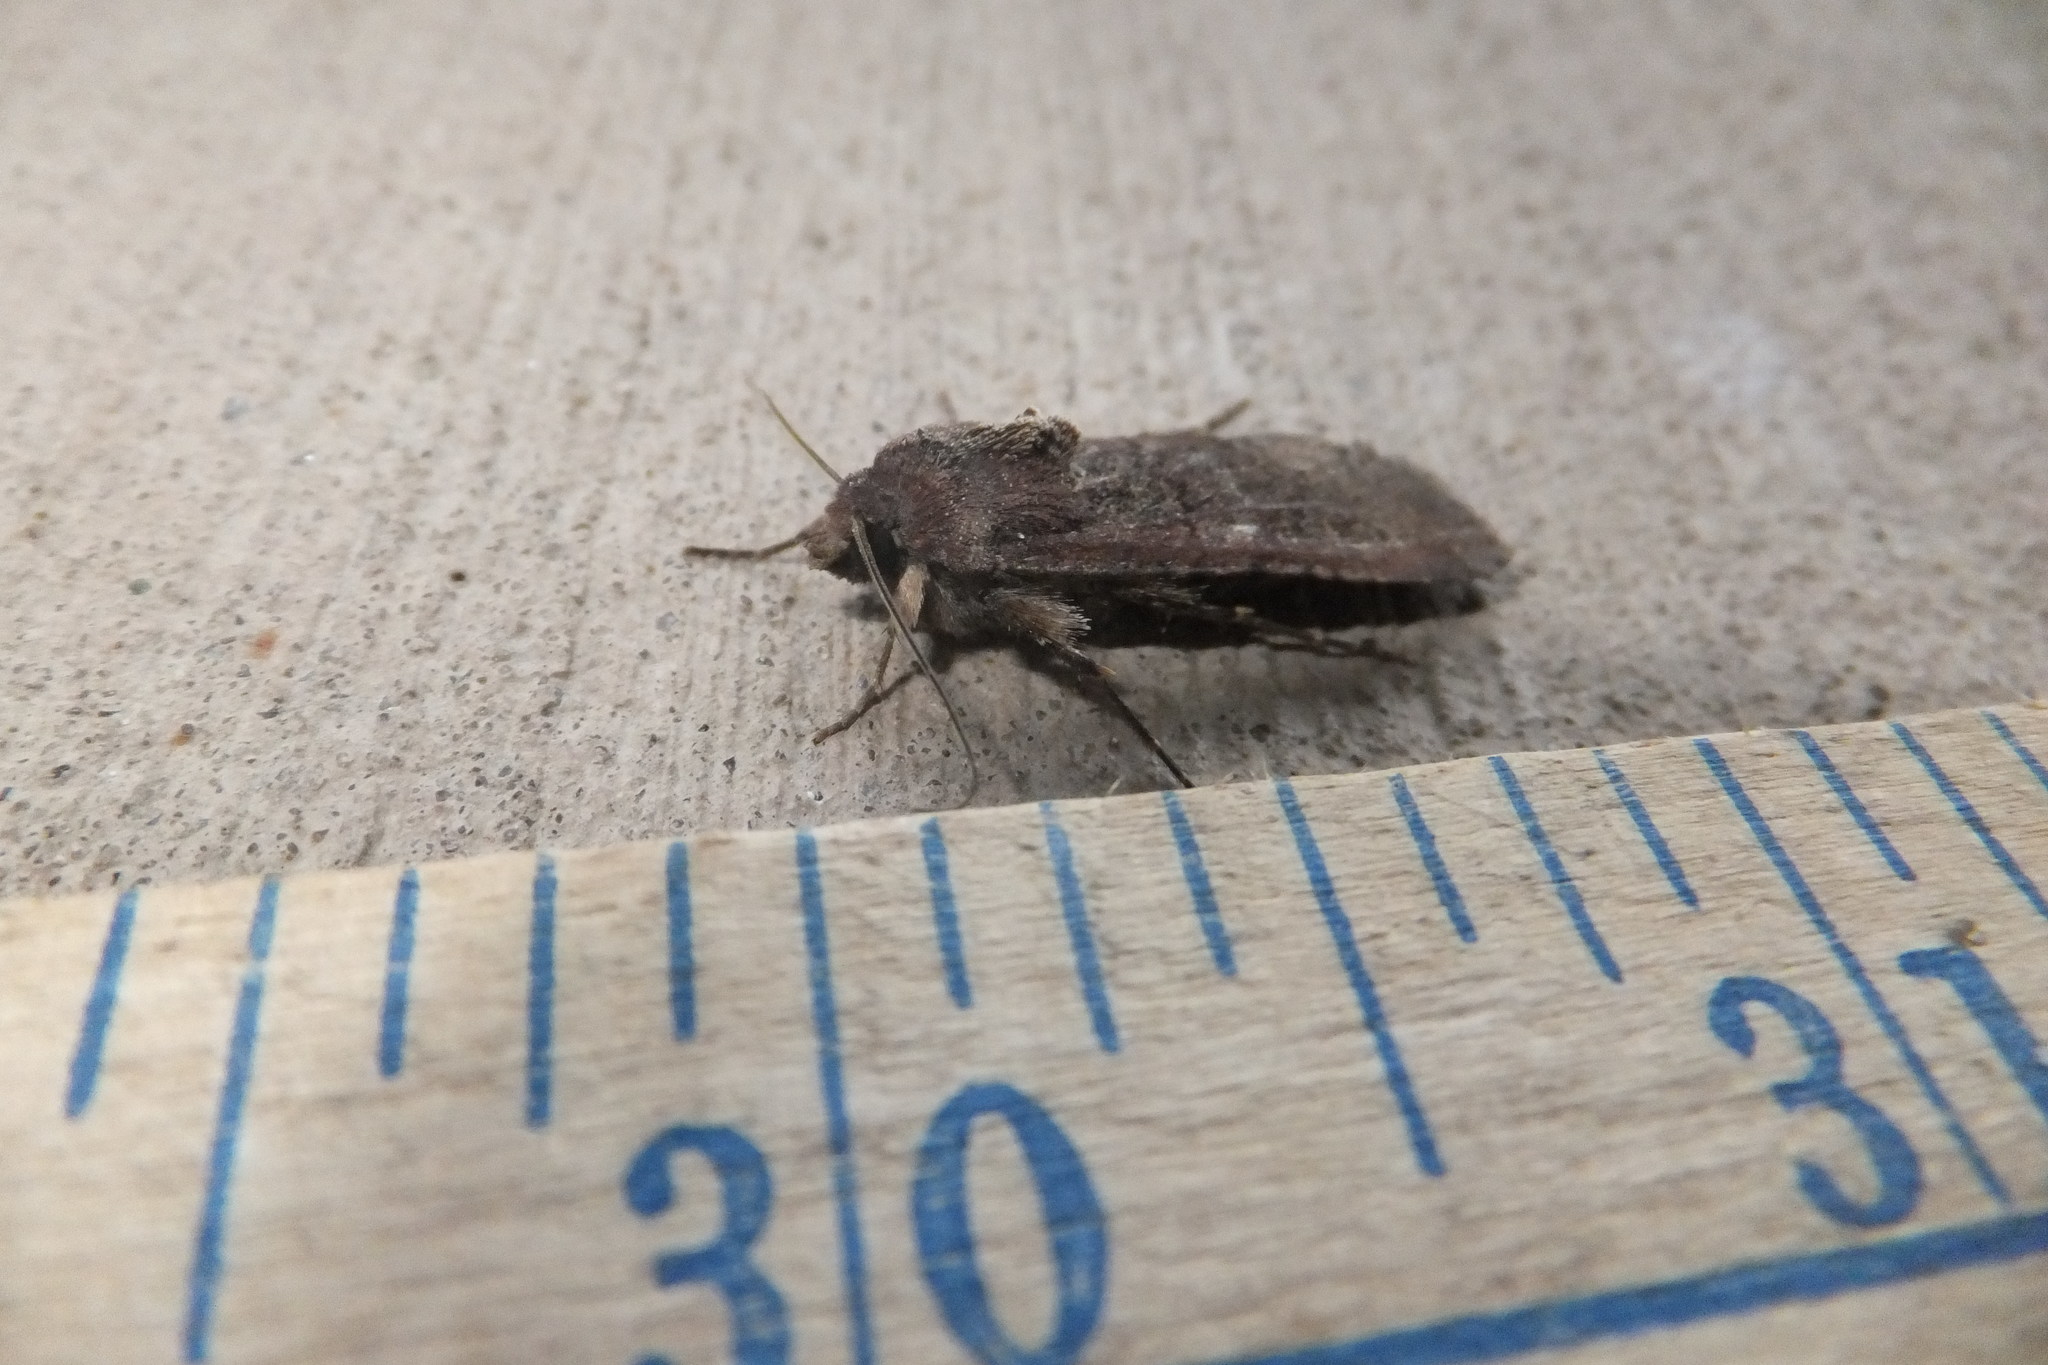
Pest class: cutworms